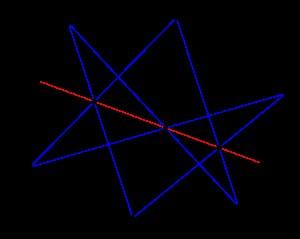
Blaise Pascal, né le 19 juin 1623 à Clermont en Auvergne et mort le 19 août 1662 à Paris, est un mathématicien, physicien, inventeur, philosophe, moraliste et théologien français.